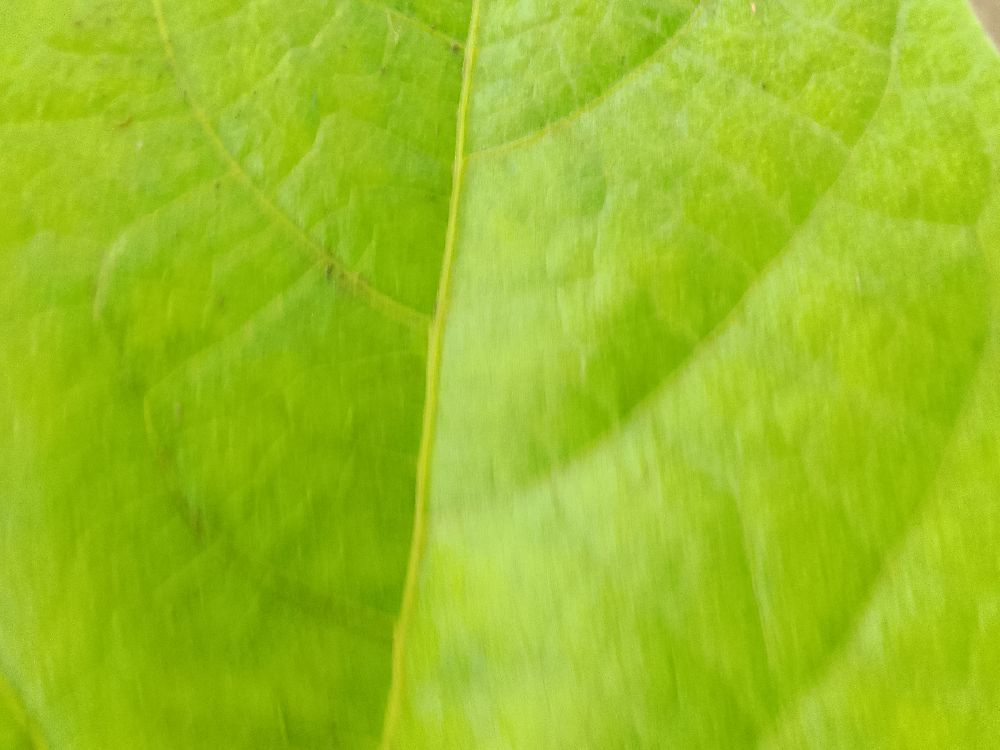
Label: healthy